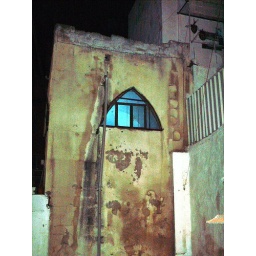
Arched window emanating blue light in Nazareth's Old City